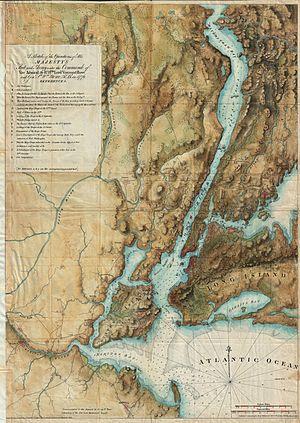
The Atlantic Neptune, atlas monumental en quatre volumes et 145 cartes, est la plus importante collection de plans et de cartes géographiques de l'Amérique du Nord, publiée au cours du XVIIIᵉ siècle. Cette œuvre, qui a été conçue et créée par le colonel Joseph Frederick Wallet Des Barres, coûta à l'Amirauté britannique à peu près £ 100.000.